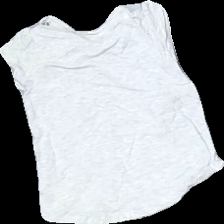
View: back
Type: T-shirt
Category: Children
Brand: H&M
Colors: Grey, Pink, Yellow, Multicolor
Material: 100% Cotton
Pattern: Other
Cut: Regular, C-collar
Size: 86
Season: All
Stains: Minor
Damage: stain
Damage location: top center
Price range: <50
Recommended usage: Export
Description: grey t-shirt with print